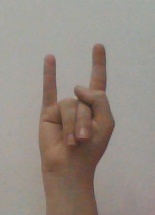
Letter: la